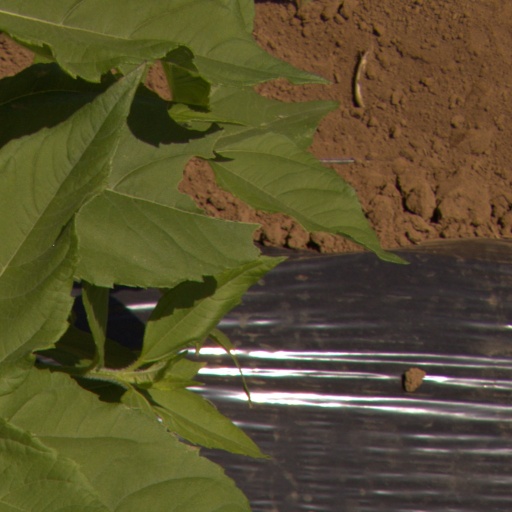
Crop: Jerusalem artichoke